Darrell Waltrip

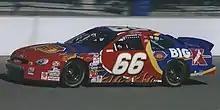
Waltrip's No. 66 Ford Taurus at the 1999 Brickyard 400

At the 1998 Brickyard 400, Beverly returned Waltrip's former team, now as the No. 35 Tyler Jet Motorsports Chevrolet Monte Carlo with Tabasco sponsorship with Waltrip driving. A sponsorship conflict with Tabasco would switch the team to the Pontiac Grand Prix. Waltrip resigned at the end of the season, citing performance issues. After a brief flirtation with retirement, Waltrip signed to drive the No. 66 Big K Ford Taurus for Haas-Carter Motorsports, with teammate Jimmy Spencer. Waltrip failed to qualify seven times during that season with a new qualifying rule for the Past Champion's Provisional. On August 5, 1999, Waltrip announced during the practice session for the Brickyard 400 that he would retire from NASCAR at the end of the 2000 season following a farewell tour.